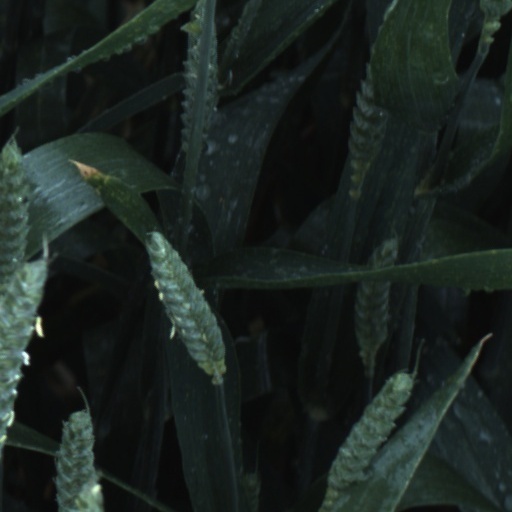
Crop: wheat